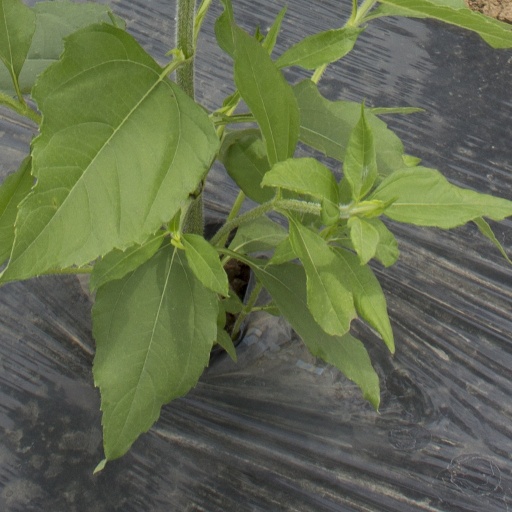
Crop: Jerusalem artichoke